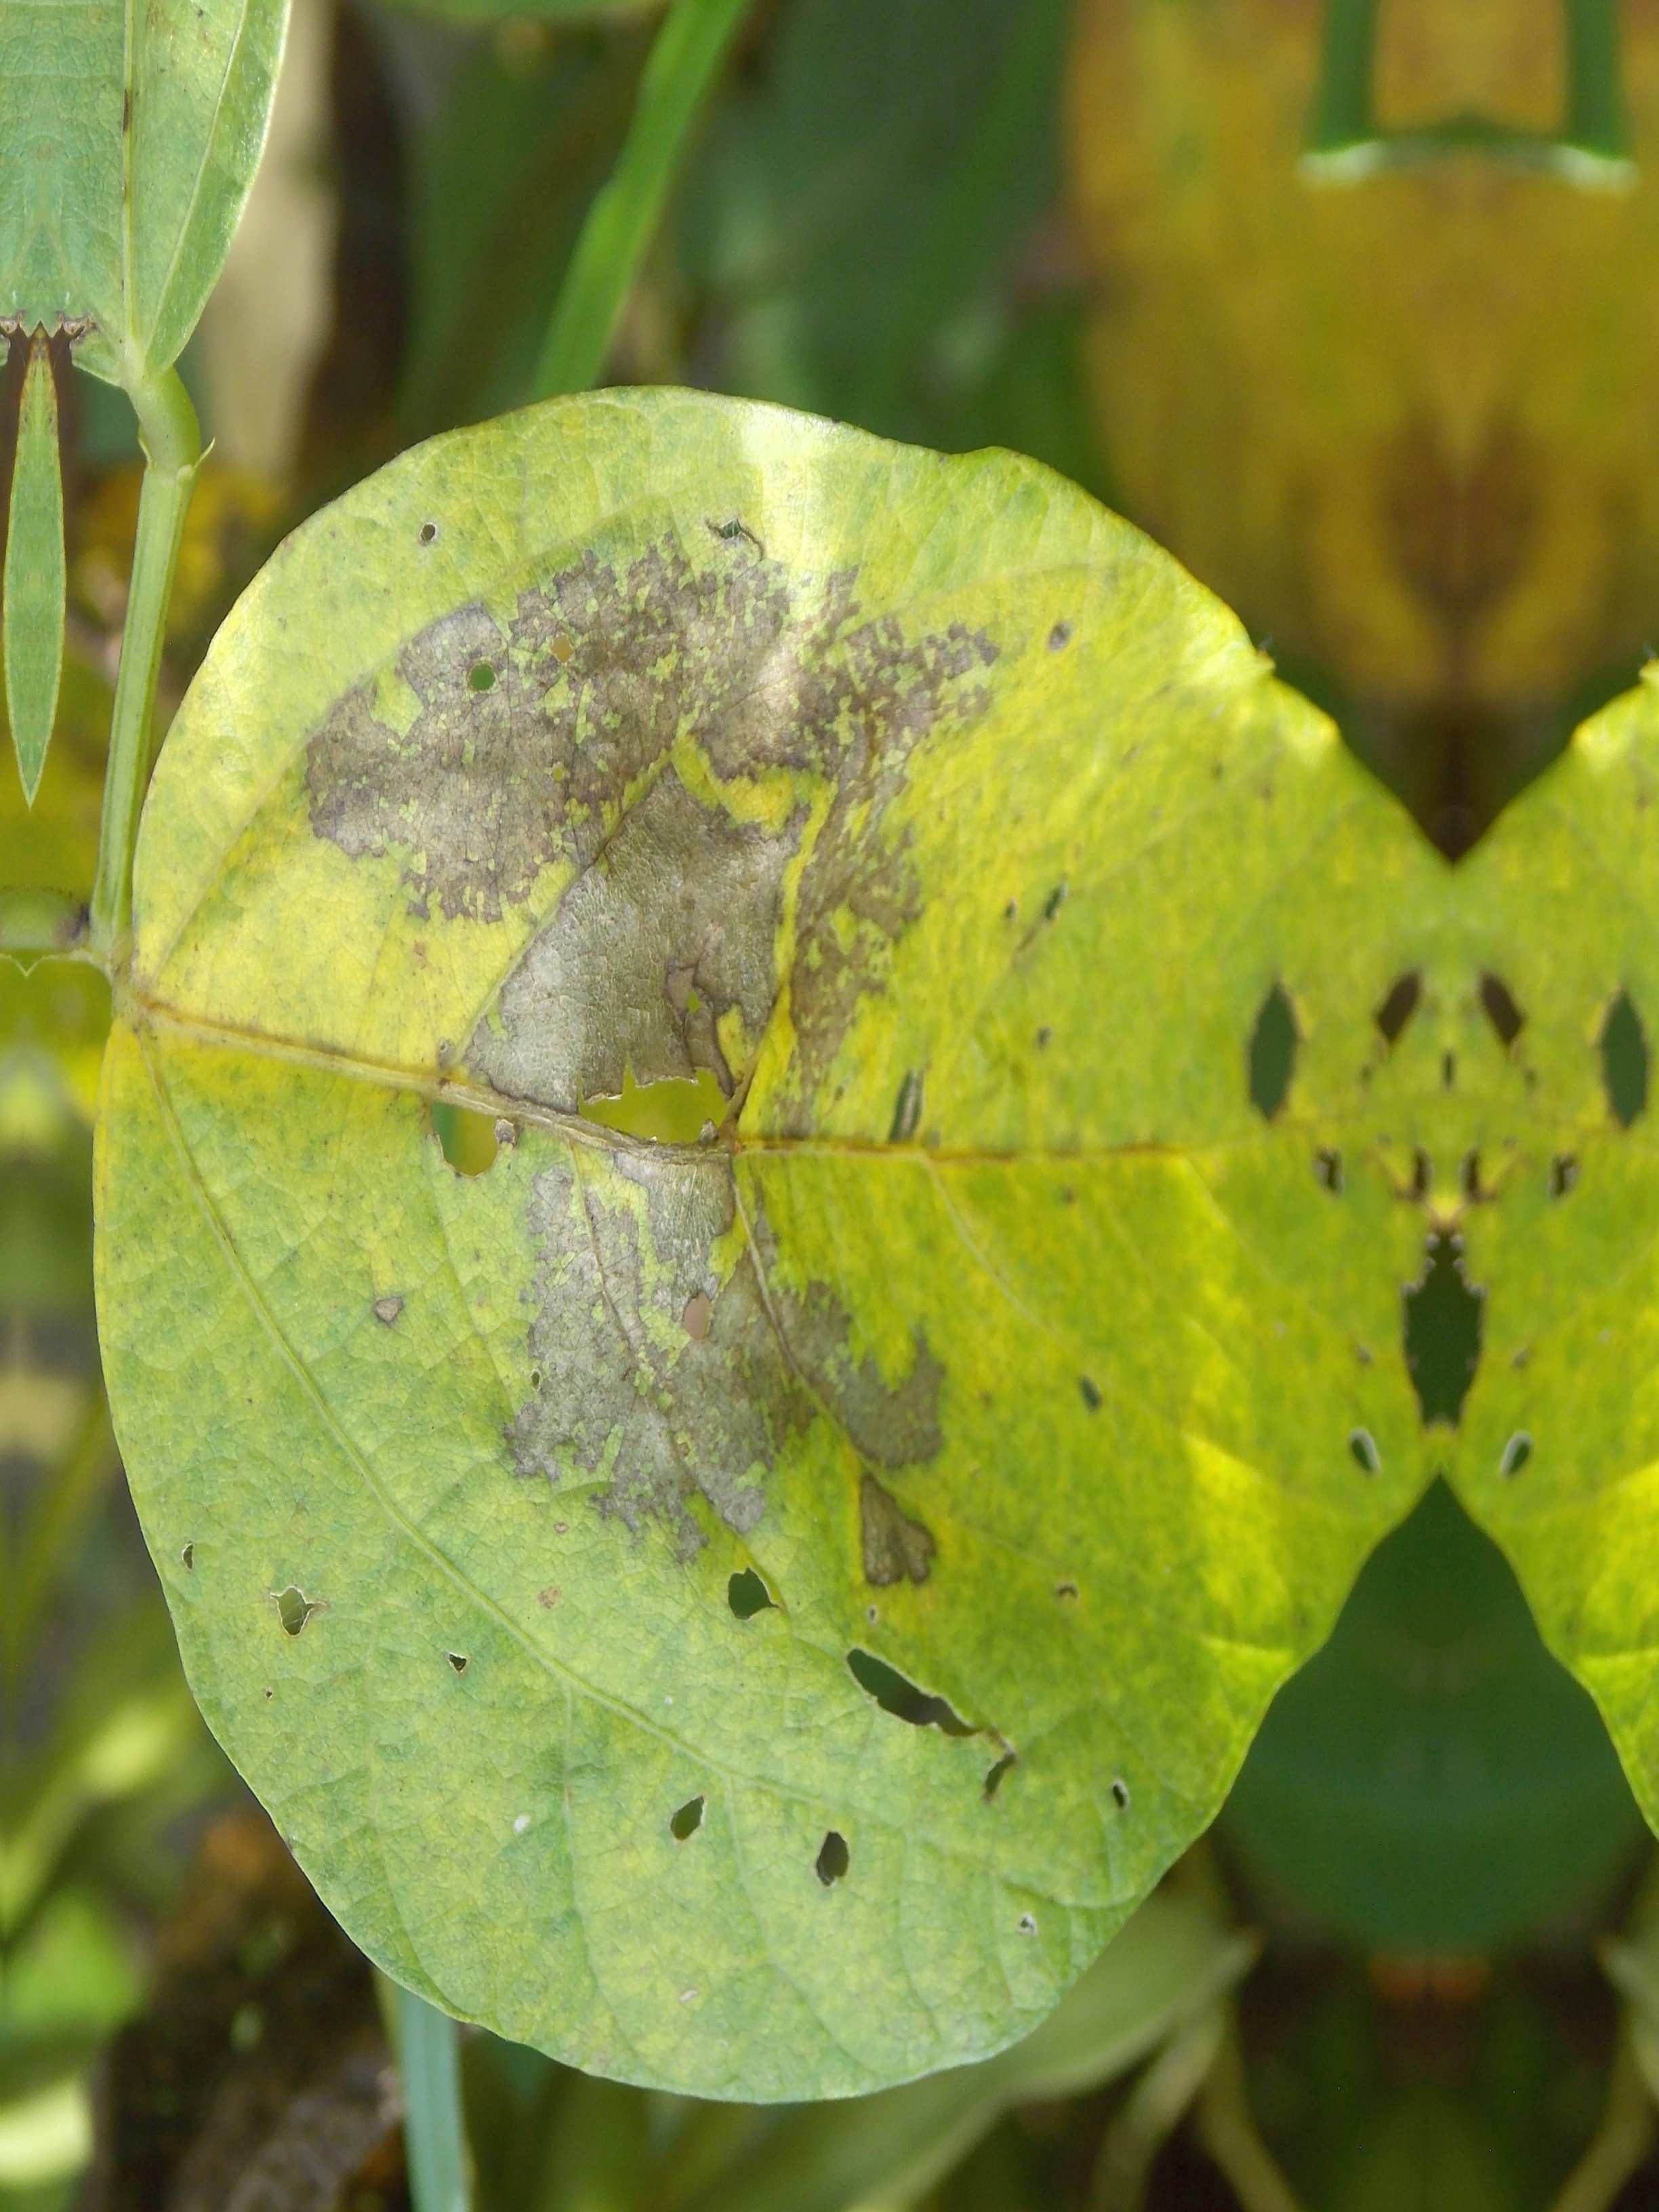
Label: Disease